Road signs in Bangladesh

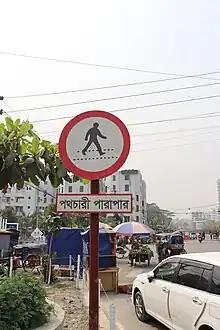
Road signs in Dhaka

Road signs in Bangladesh are similar to those used in some parts of the United Kingdom, except that they are multilingual.